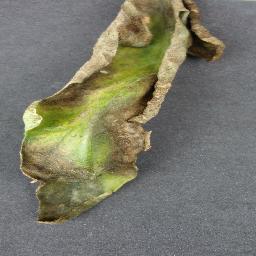
Label: Tomato___Late_blight